Estadio Carlos Vega Villalba

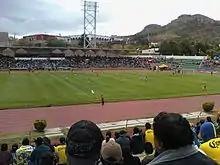
A friendly match between Santos and America in 2011

Villalba has been home to several football teams, the highest level to be played in the Stadium is the second.